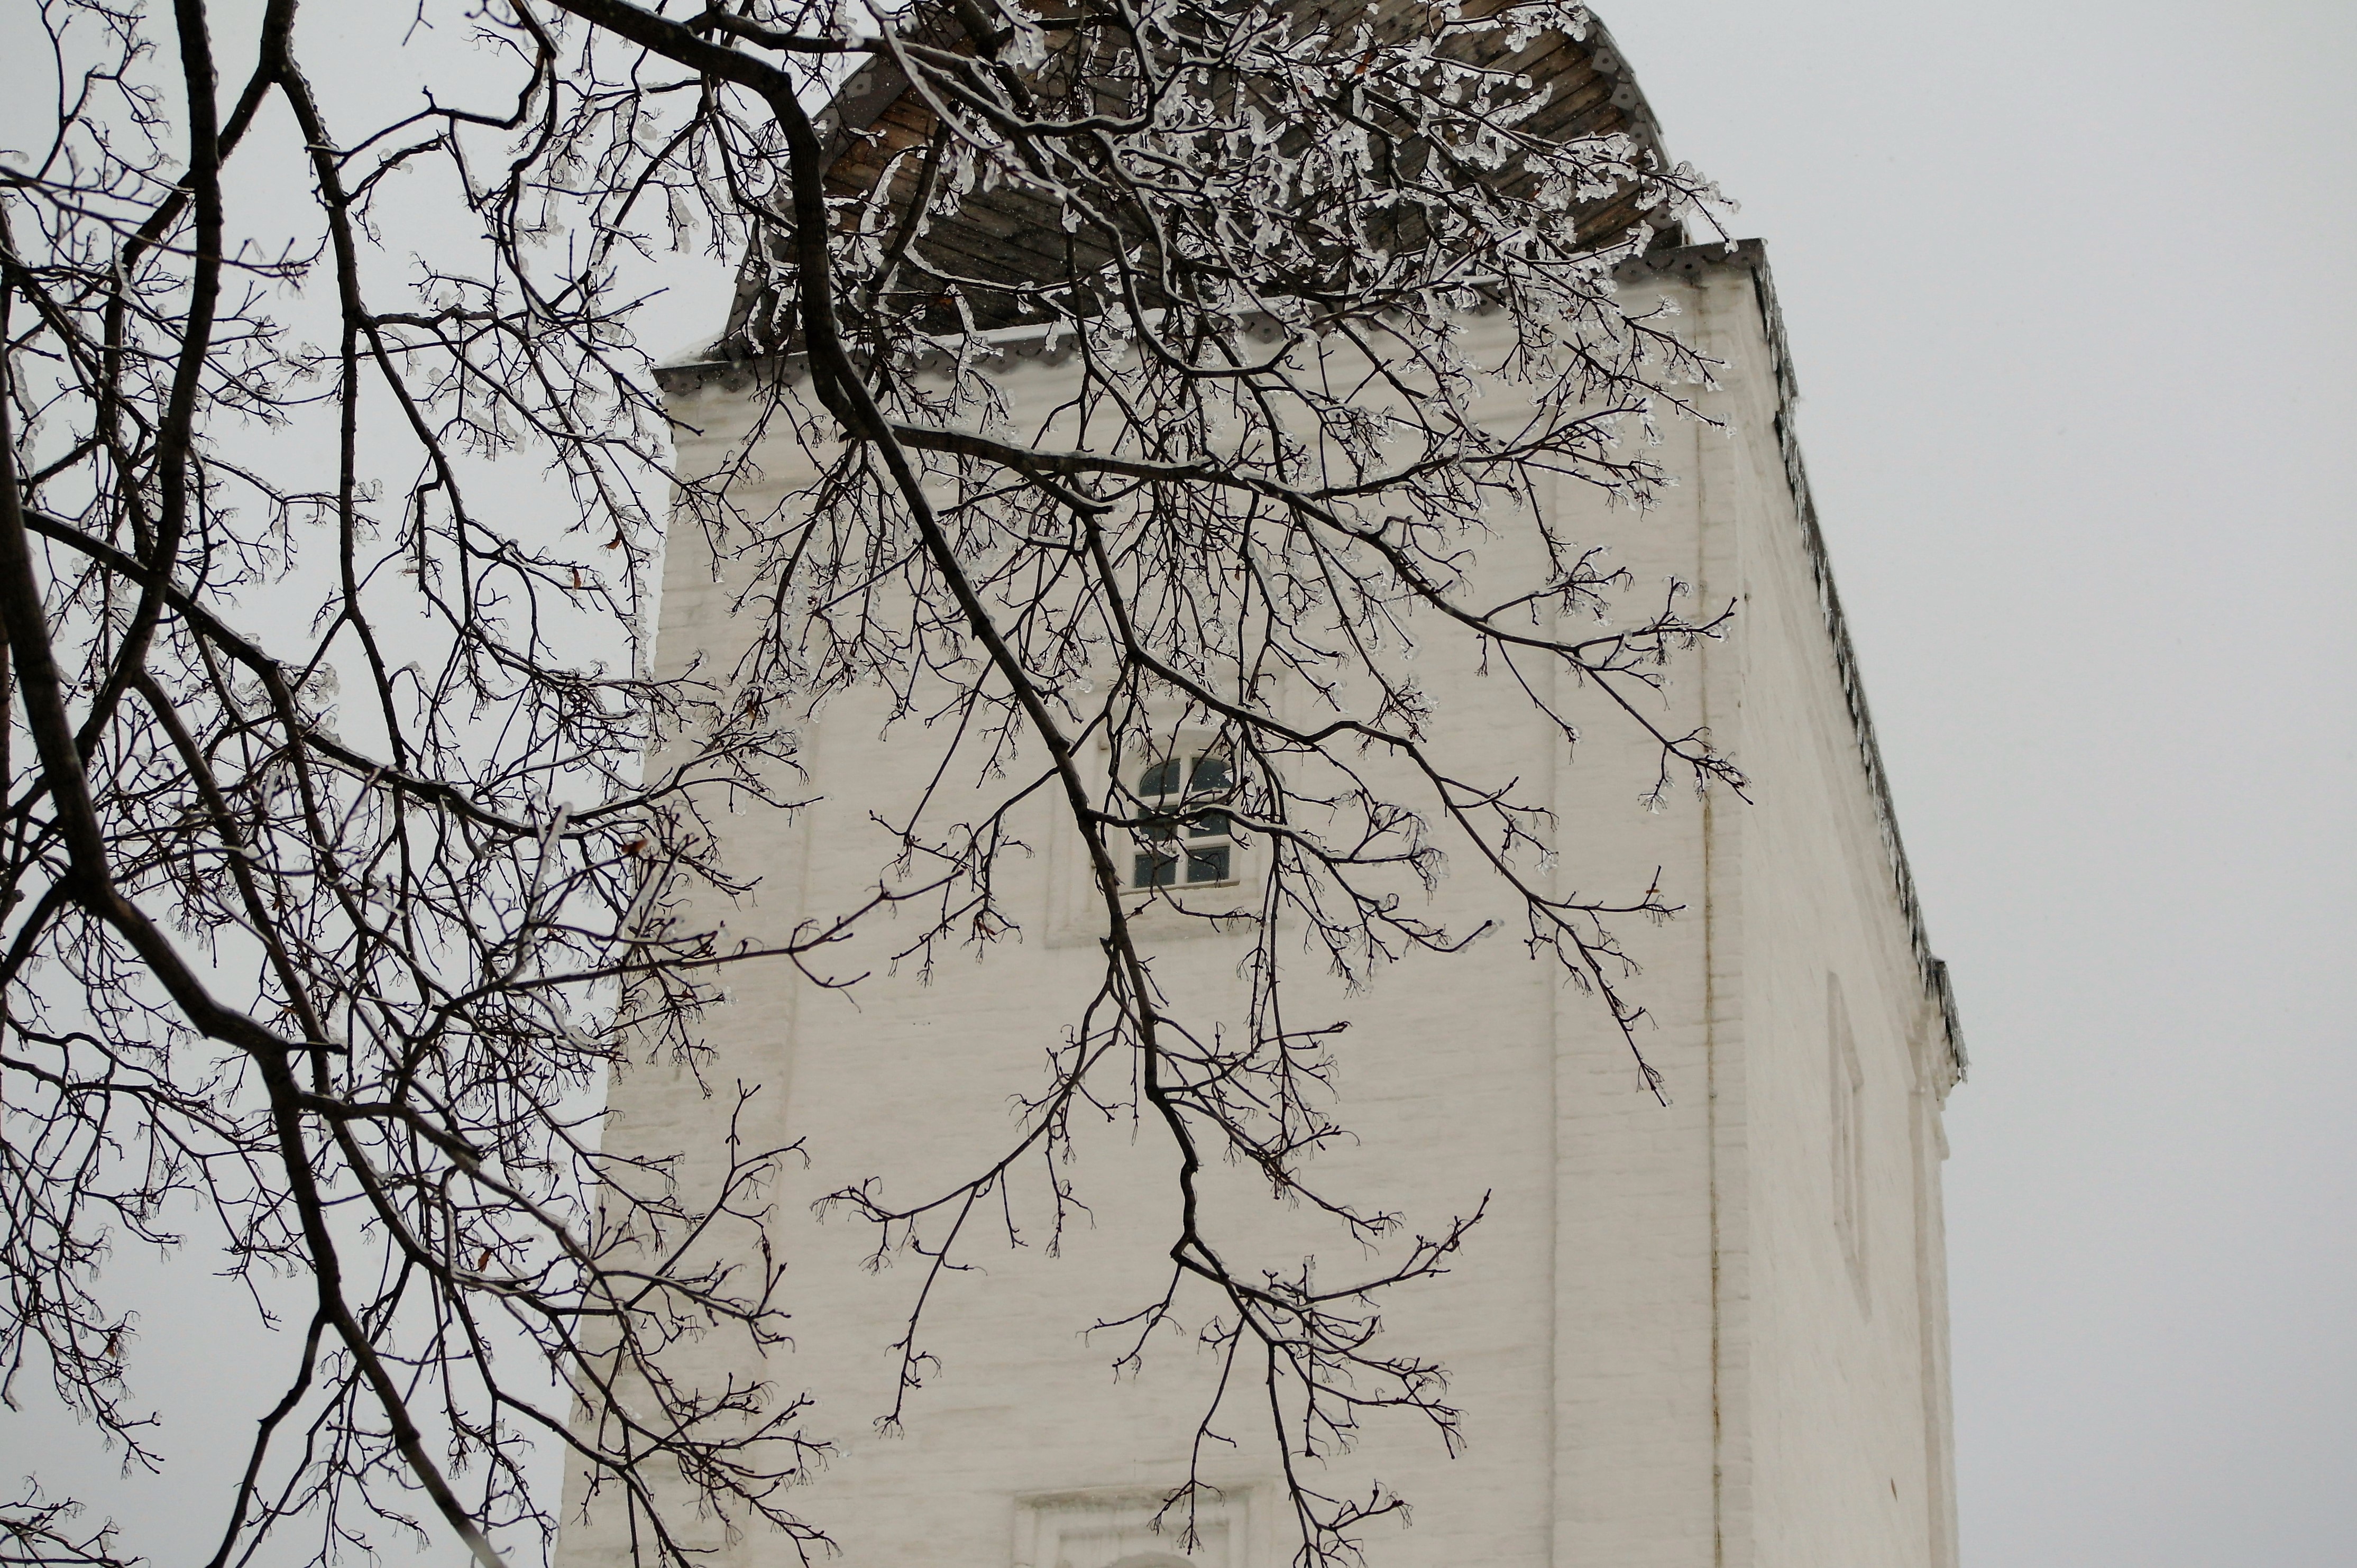
branch, winter, spring, art, sketch, drawing